Question: Please indicate a possible affordance area of baseball_bat that can be used for striking
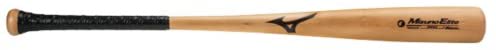
Answer: [277.465, 7.69, 478.799, 46.357]